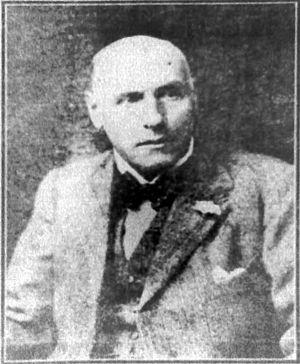
Sir Hugh Clifford, est un administrateur colonial britannique.
Voici la liste des gouverneurs de Ceylan.
Le gouverneur général du Ceylan britannique fut le représentant du Ceylan britannique entre 1795 à 1948.